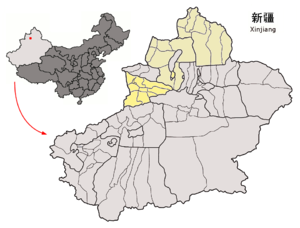
Republikken Østturkestan
Ili (gulest), Tarbagatay- og Altay-distrikterne i Xinjiang Uighur autonome region af Folkerepublikken Kina
Den anden østturkestanske republik eller Den østturkestanske republik var en sovjetisk støttet republik, som bestod fra 12. november 1944 til 20. oktober 1949 i tre nordlige distrikter i provinsen Xinjiang i Republikken Kina, senere den autonome region Xinjiang i Folkerepublikken Kina.